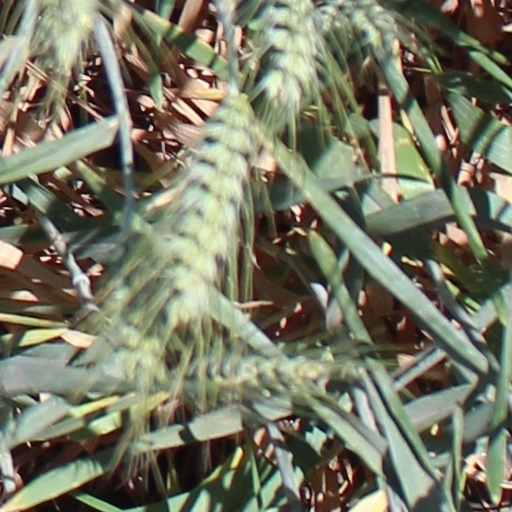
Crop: wheat